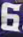
Number: 6